Klapa

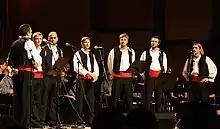
Male klapa "Sagena" in the Vatroslav Lisinski Concert Hall

Klapa music is a form of traditional a cappella singing with origins in Dalmatia, Croatia. The word "klapa" translates as "a group of friends" and traces its roots to littoral church singing. The motifs in general celebrate love, wine (grapes), country (homeland) and sea. Main elements of the music are harmony and melody, with rhythm very rarely being very important. In 2008, Croatian Ministry of Culture proclaimed it Croatian Intangible Cultural Heritage. In 2012 klapa was inscribed in UNESCO Intangible Cultural Heritage of Humanity.